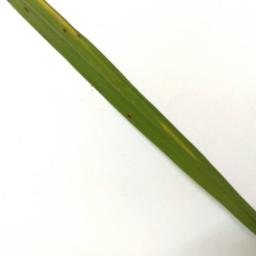
Label: Rice___Brown_Spot